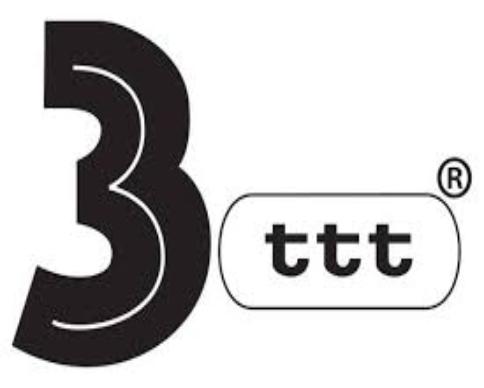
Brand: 3t cycling
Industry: Sports